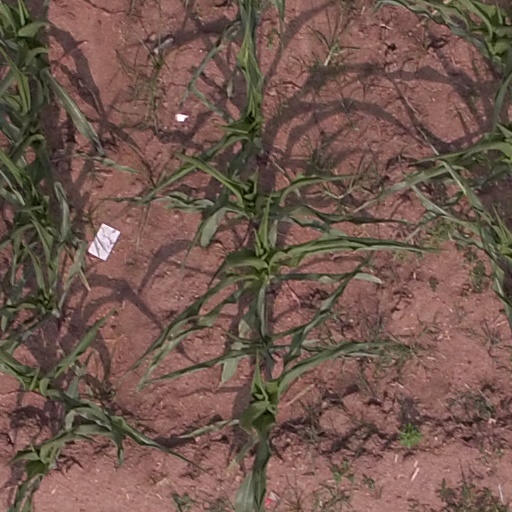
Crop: maize; corn